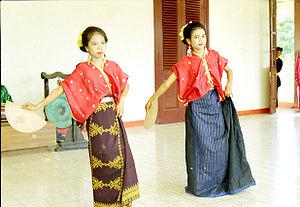
Sumbawa est une île d'Indonésie dans la province des petites îles de la Sonde occidentales, située à 13,8 km à l'est de Lombok et à 20,3 km à l'ouest de Komodo dans les Petites îles de la Sonde.